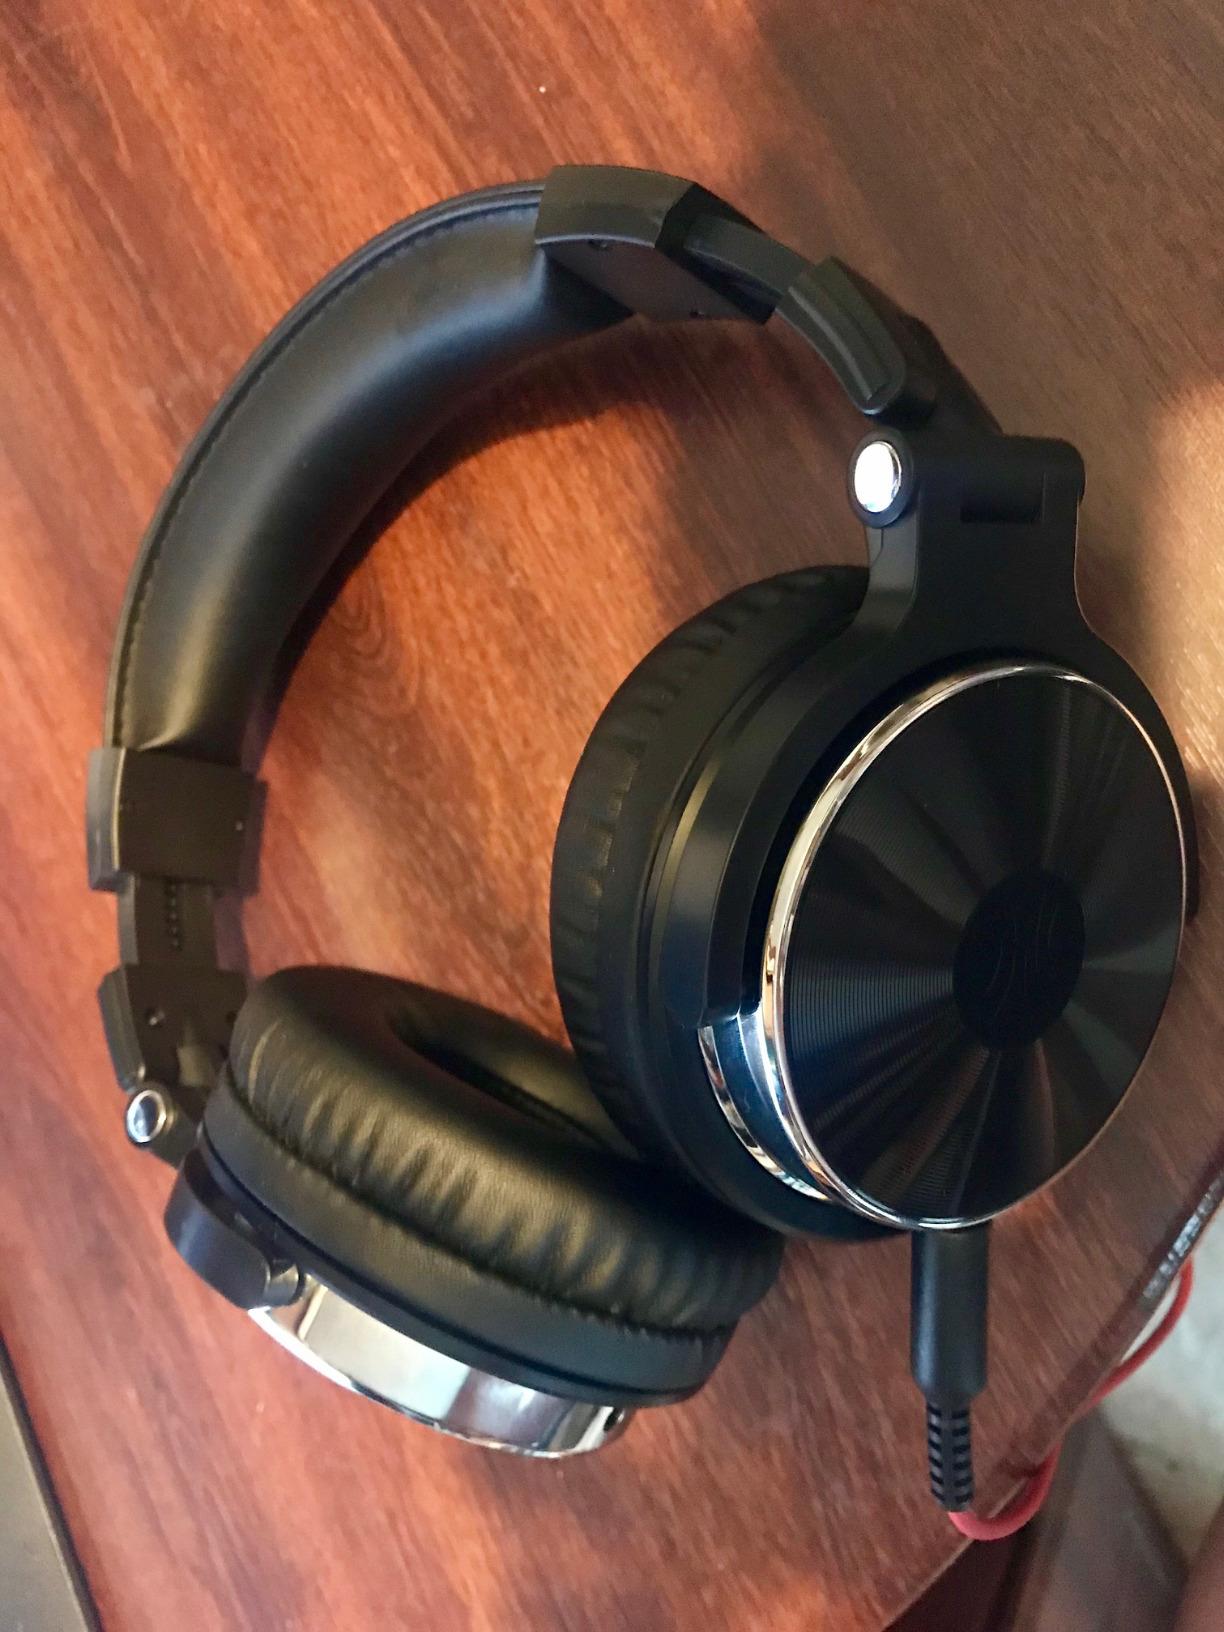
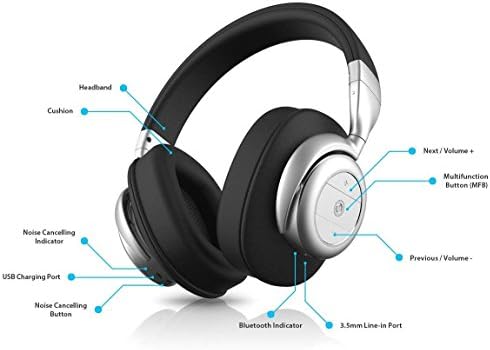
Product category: headphones
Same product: no